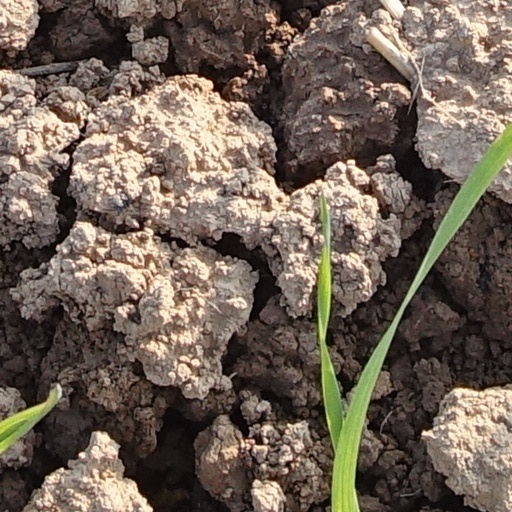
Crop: wheat